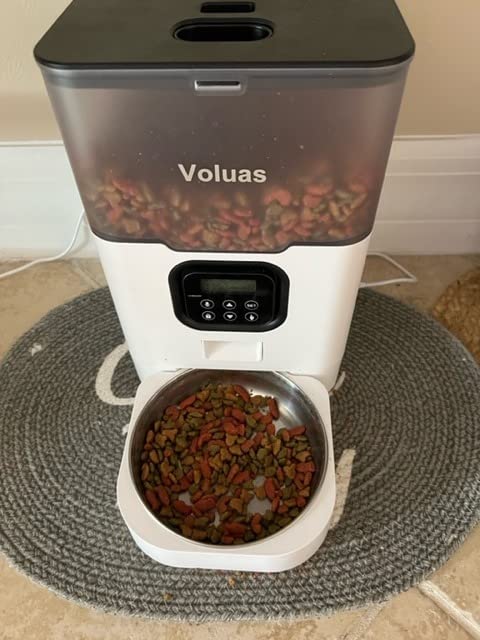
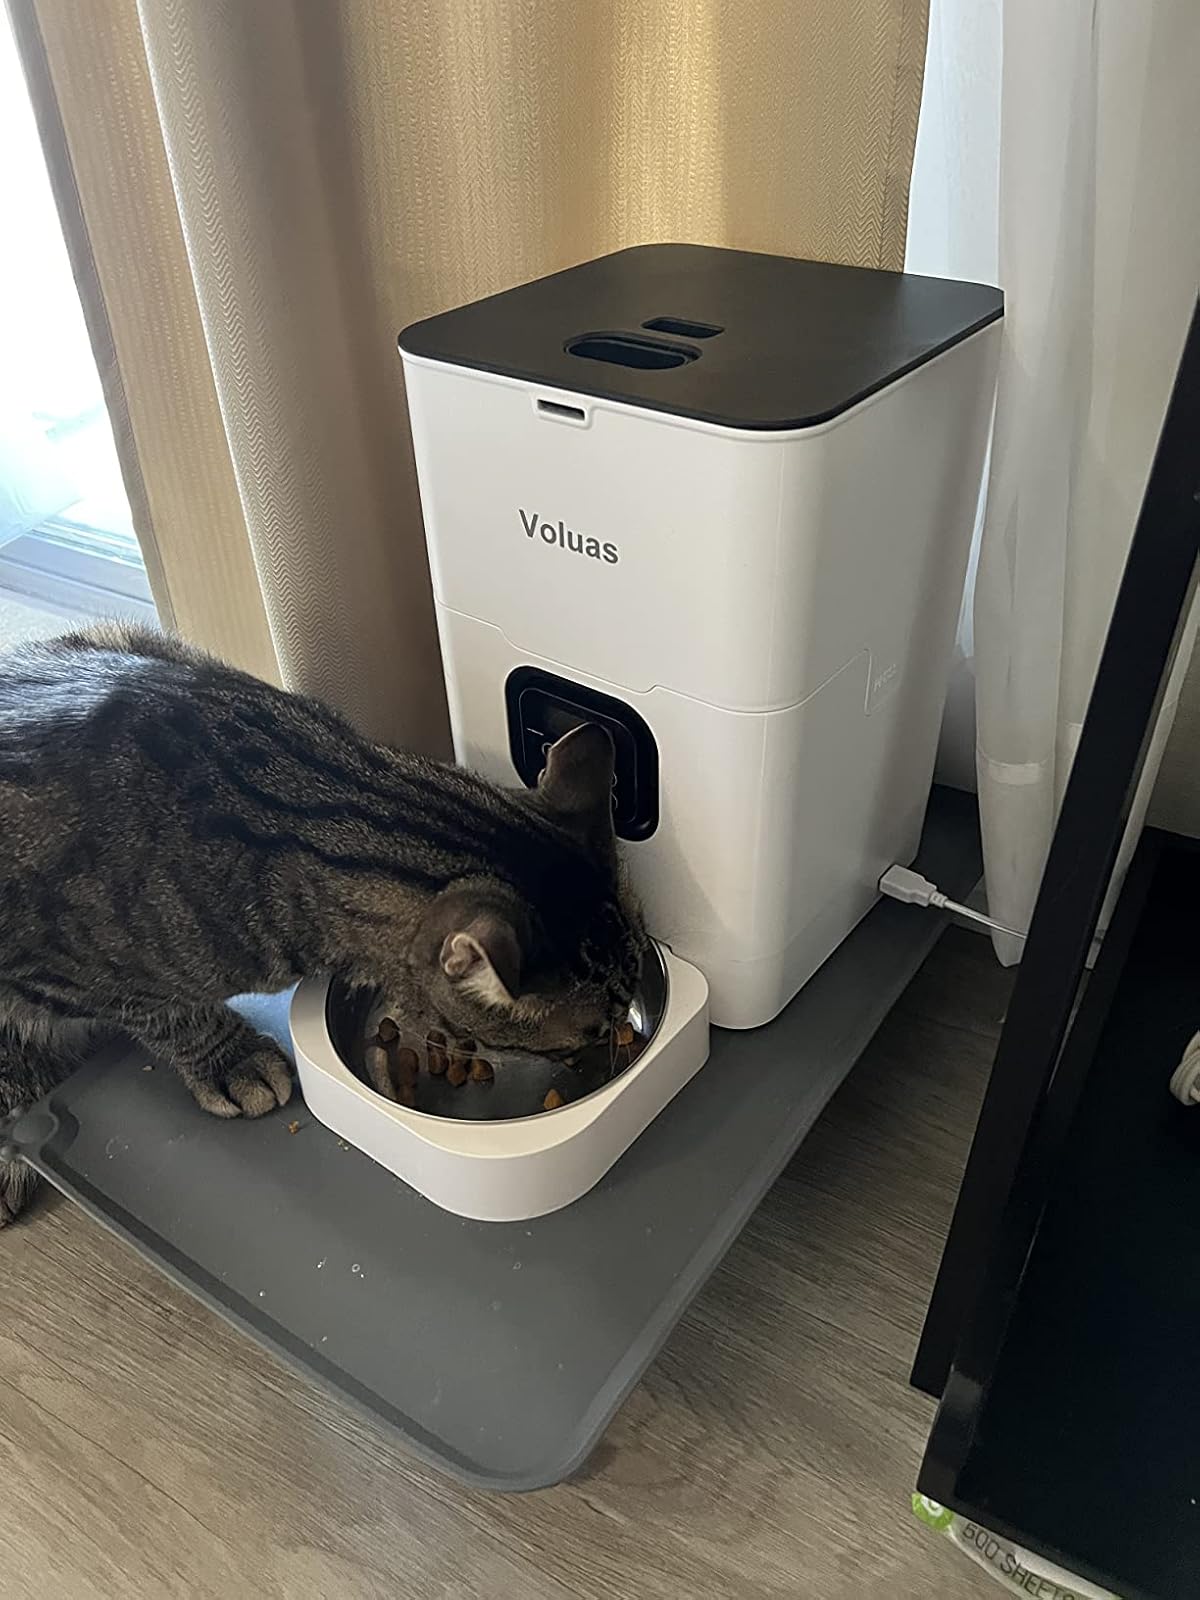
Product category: items_feeder
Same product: no